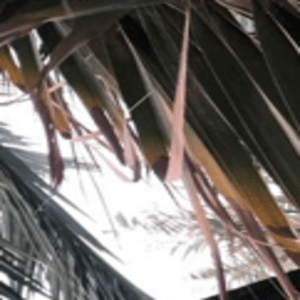
Label: Potassium Deficiency